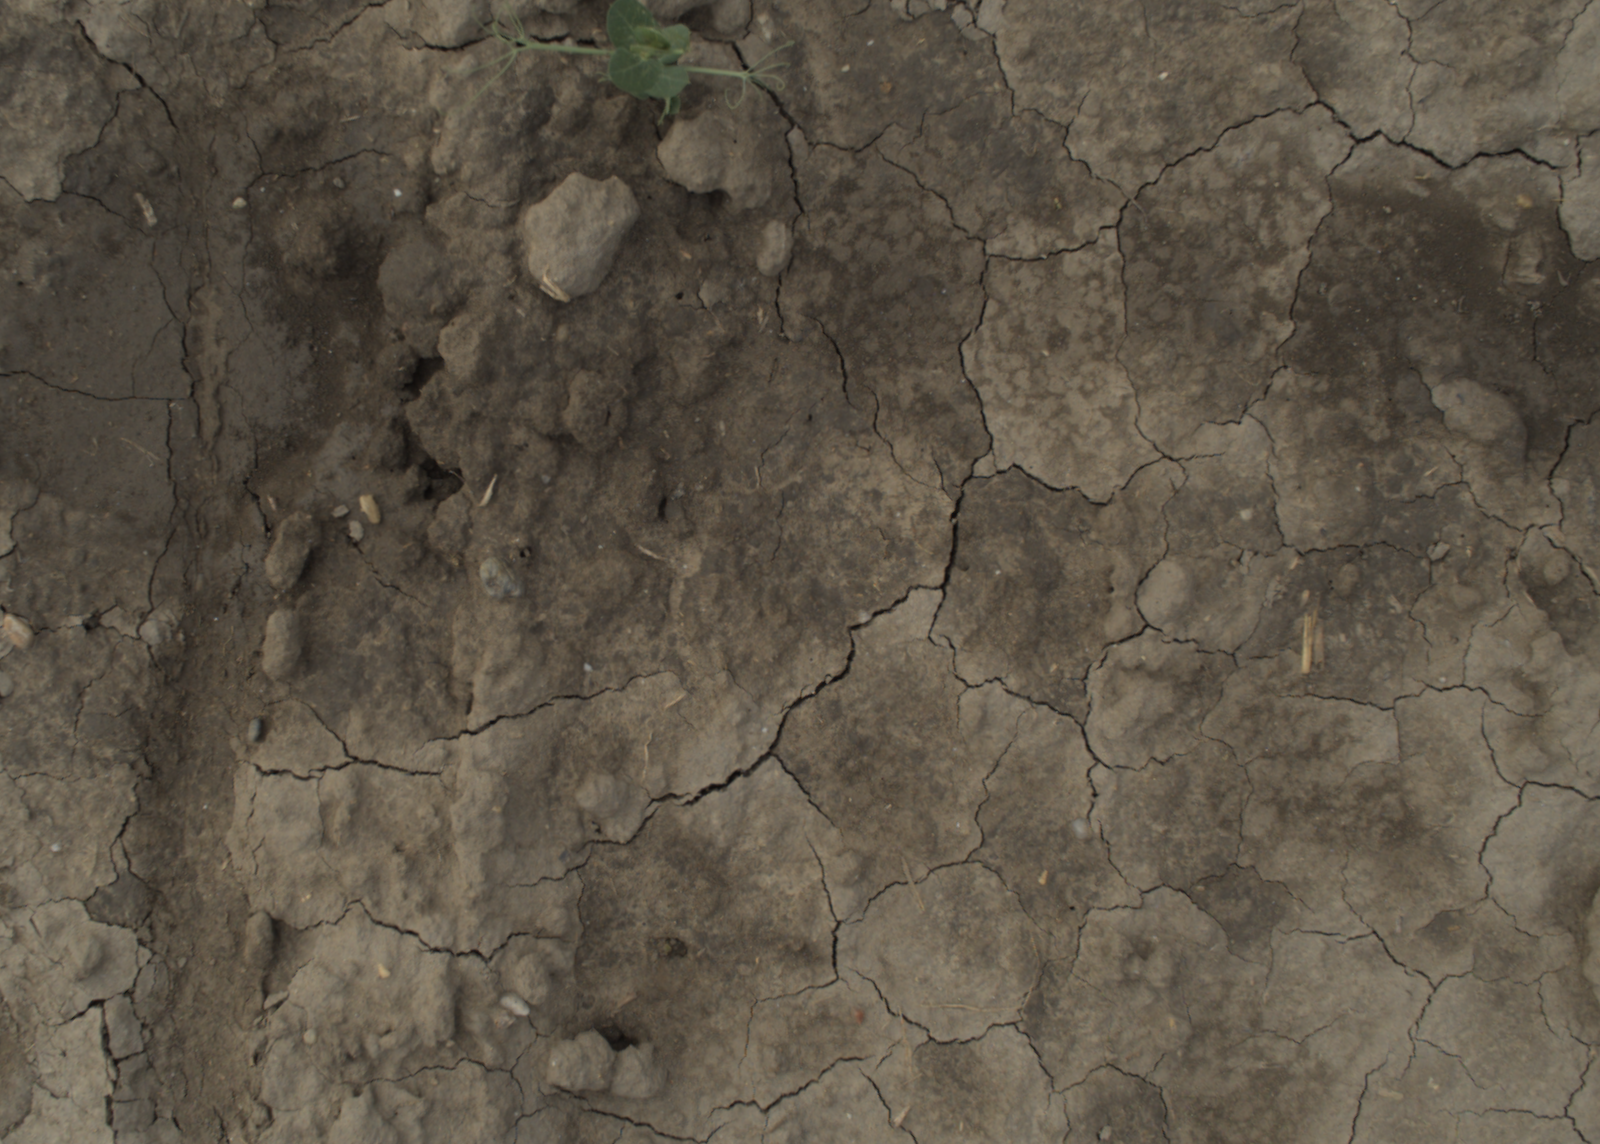
Capture date: 21.09.2021 10:51:11
Weather: mixed
Wind: light
Seeding date: 02.09.2021
Plant canopy height (mm): 962